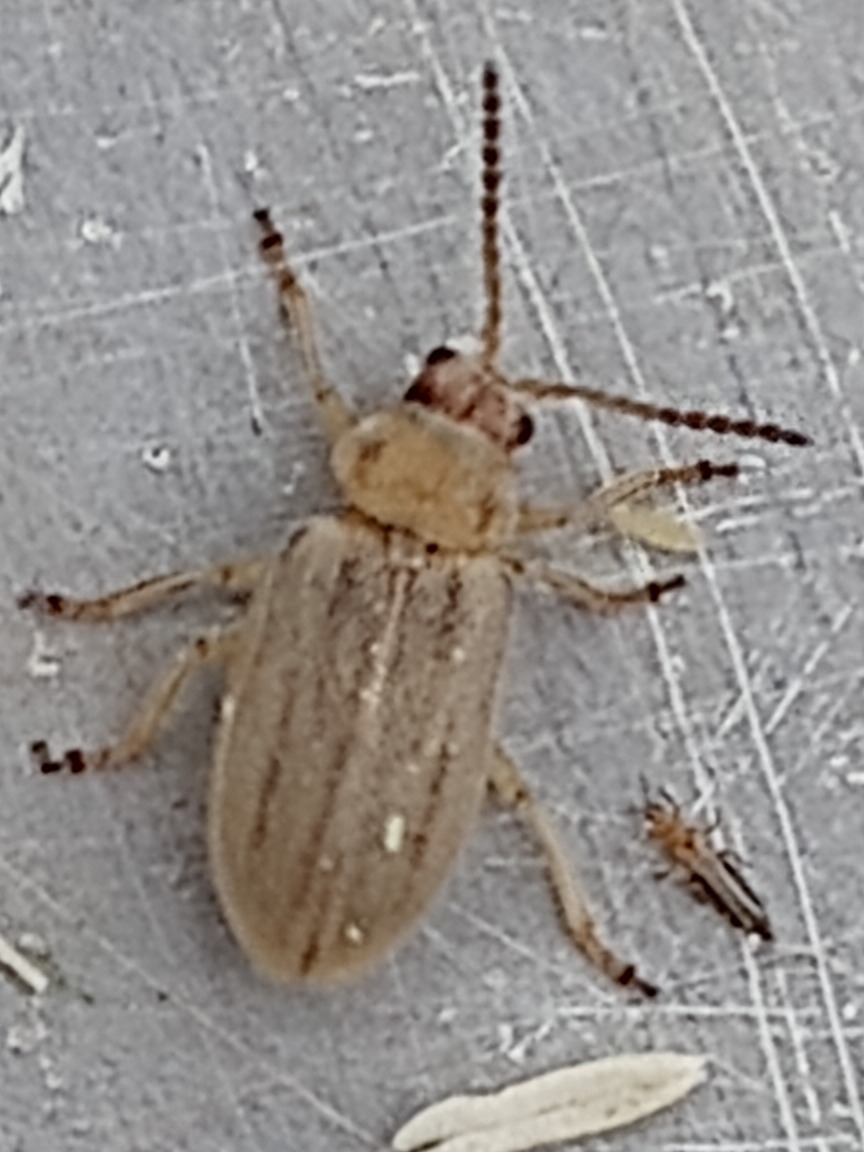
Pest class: non_pest_herbivores